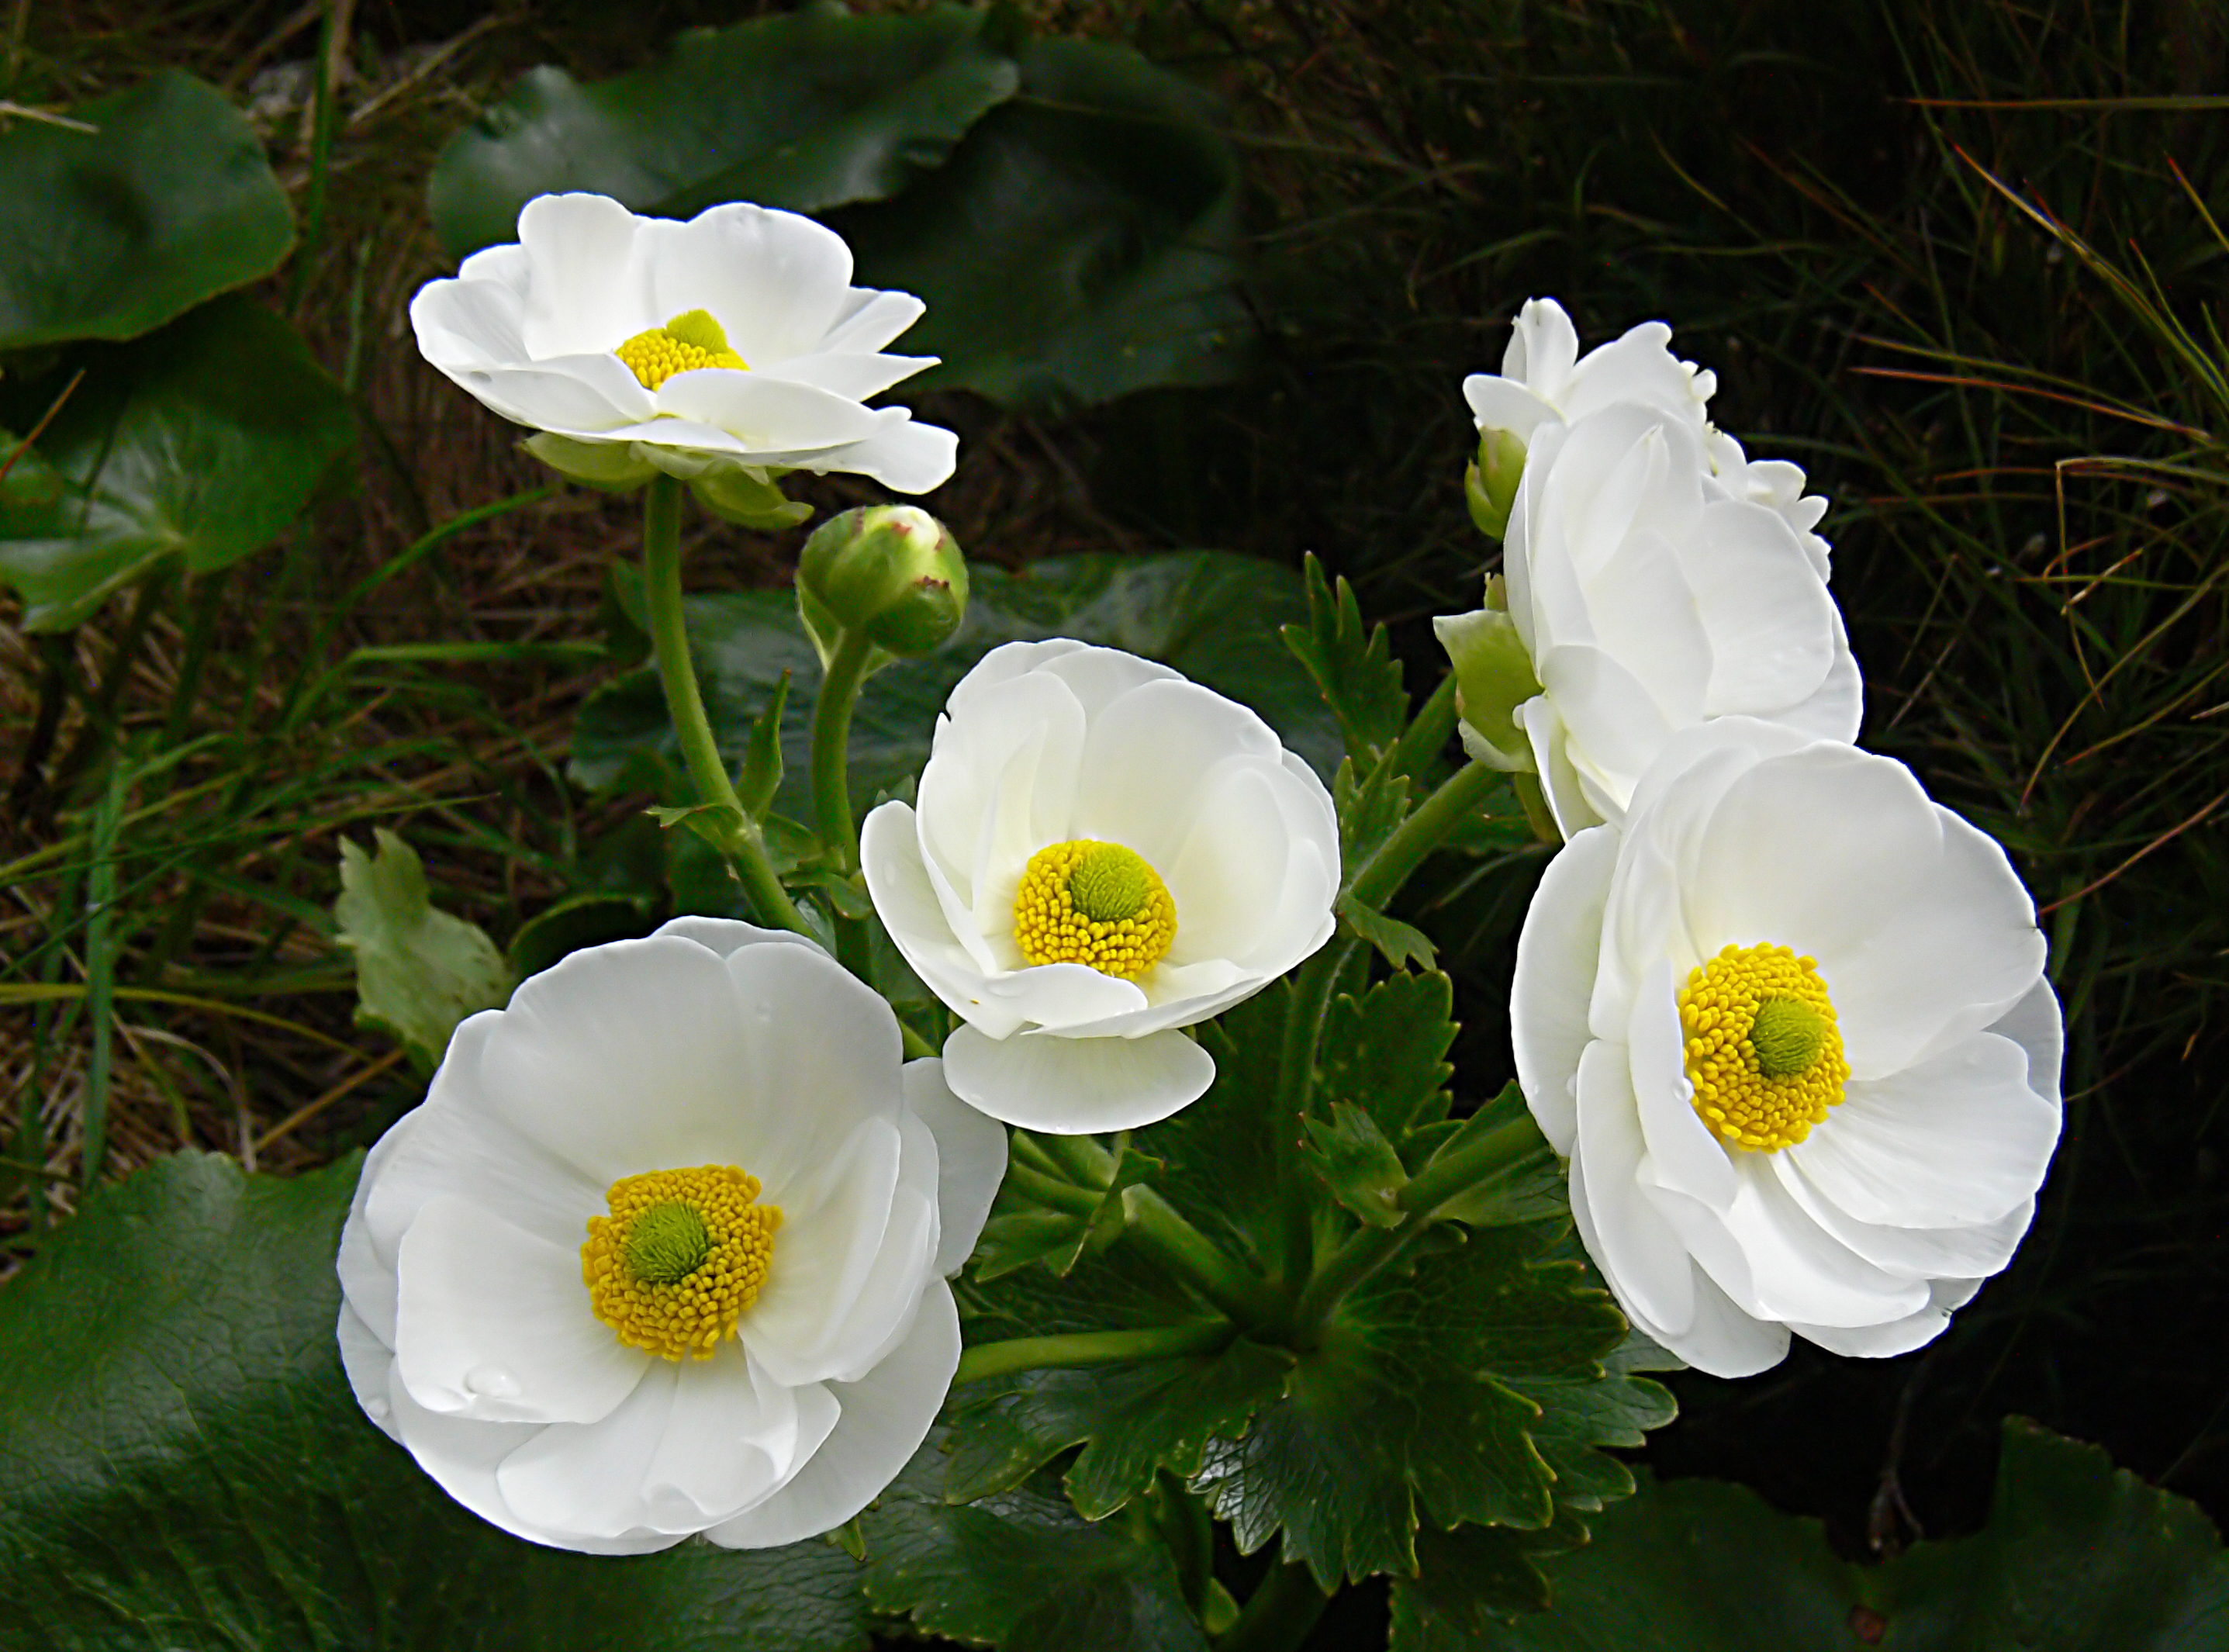
nature, plant, flower, petal, botany, aquatic plant, flora, wildflower, whiteflowers, newzealand, narcissus, ranunculuslyallii, mountcooklily, mountcooklilies, buttercup, anemone, mountainbuttercup, mountcookbuttercup, macro photography, flowering plant, land plant